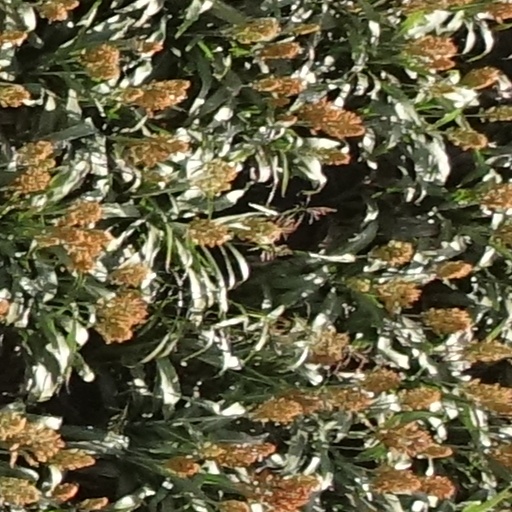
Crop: sorghum